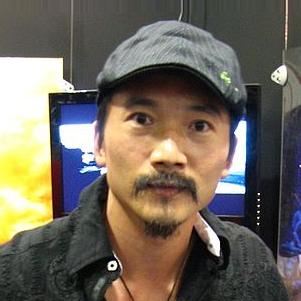
Age: 40